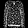
Label: Shirt